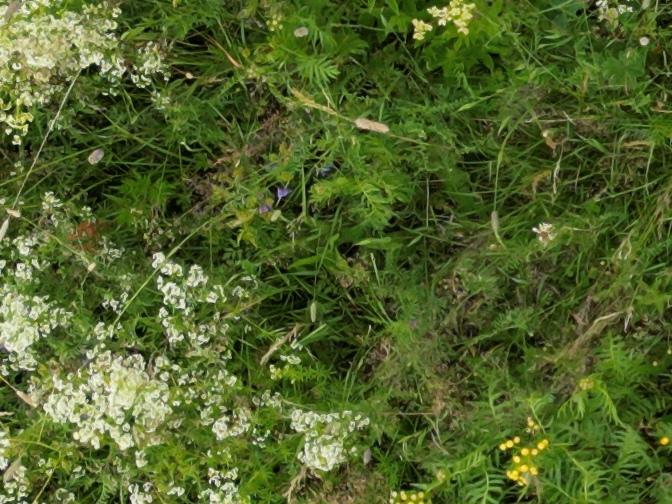
Flowers visible: yarrow flowers, yarrow flowers, yarrow flowers, yarrow flowers, yarrow flowers, yarrow flowers, yarrow flowers